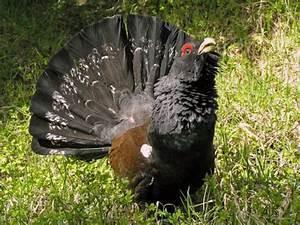
chicken